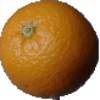
Label: orange